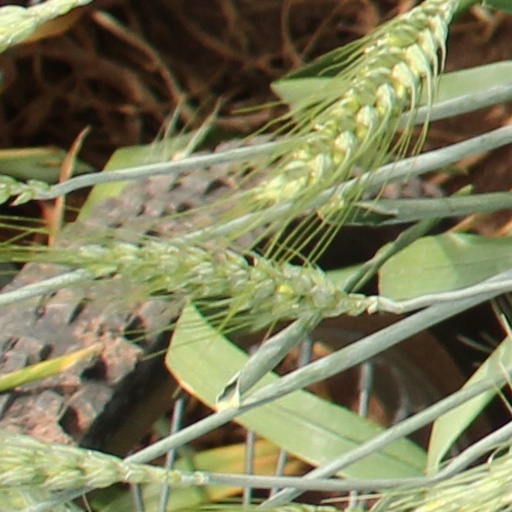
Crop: wheat